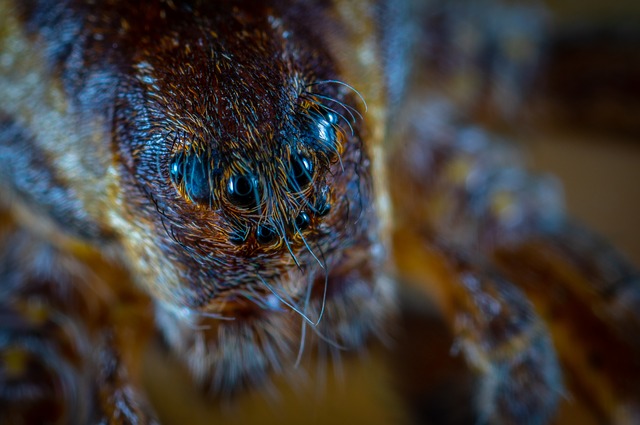
Label: ragno